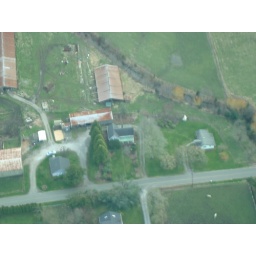
I flew over my house and wanted to take a pic. Its the little green place on the way right.